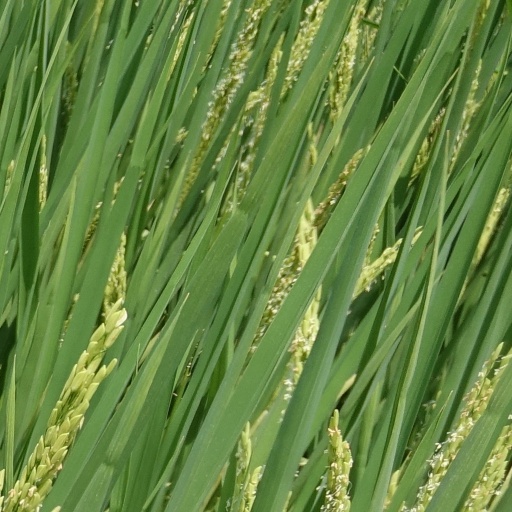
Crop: rice